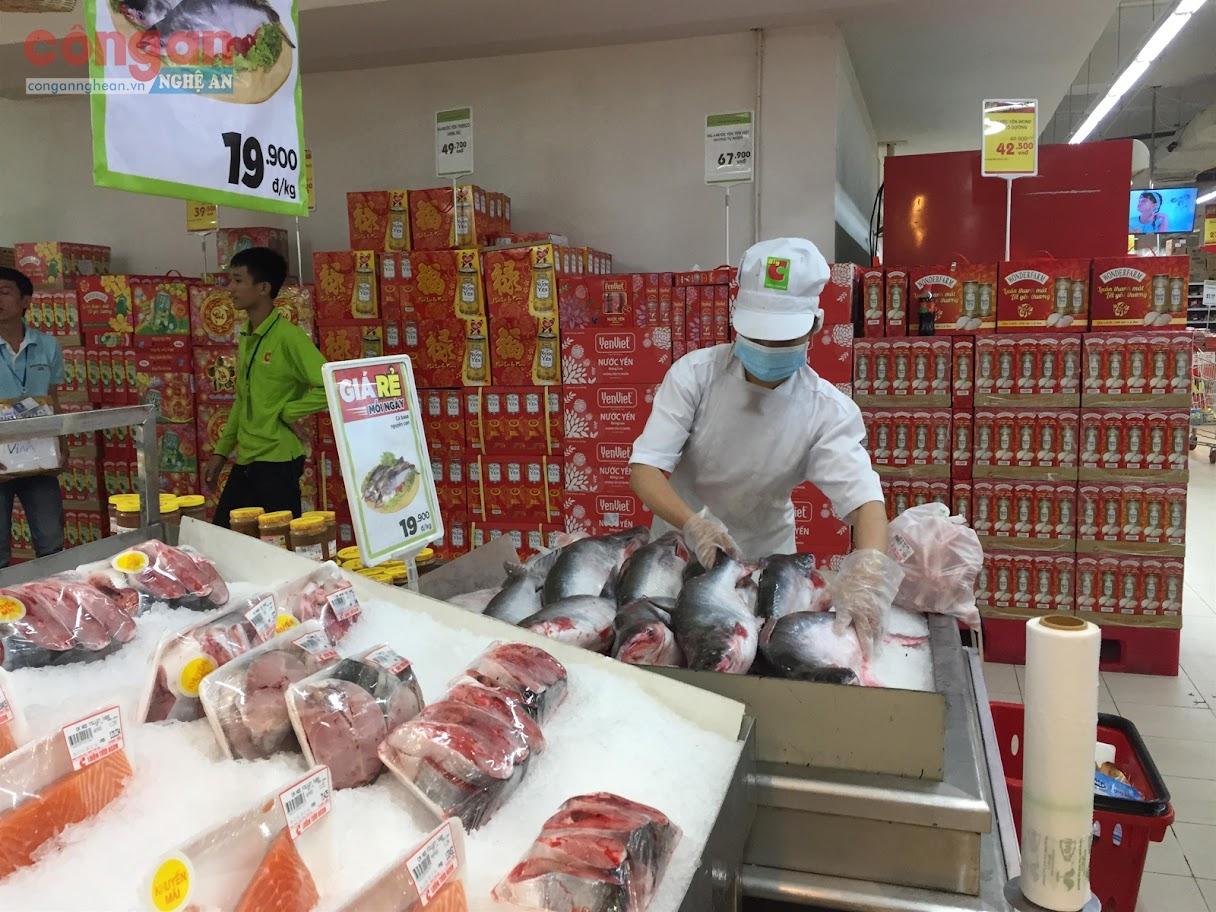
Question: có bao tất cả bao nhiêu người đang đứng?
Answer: có ba người